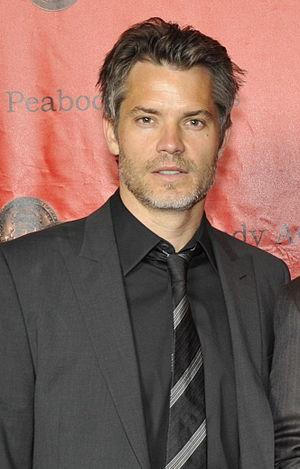
Justified est une série télévisée américaine contenant 78 épisodes de 42 minutes créée par Graham Yost d'après le personnage des romans Pronto et Beyrouth-Miami d'Elmore Leonard et diffusée entre le 16 mars 2010 et le 14 avril 2015 sur FX et au Canada sur Super Channel puis rediffusée sur Showcase au printemps 2012.
Timothy Olyphant, né le 20 mai 1968 à Honolulu, est un acteur américain.
Scream 2, ou Frissons 2 au Québec, est un film d'horreur américain réalisé par Wes Craven, écrit par Kevin Williamson et sorti en 1997. Il fait partie de la quadrilogie Scream, dont il est le second volet.